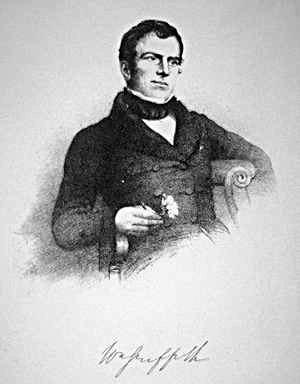
William Griffith est un médecin, un naturaliste et un botaniste britannique, né le 4 mars 1810 et mort le 9 février 1845.